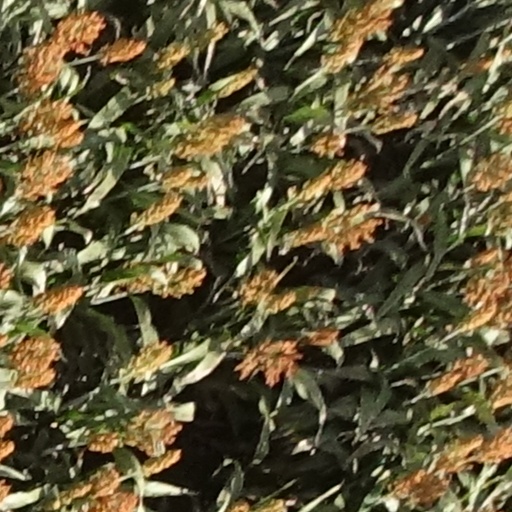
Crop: sorghum